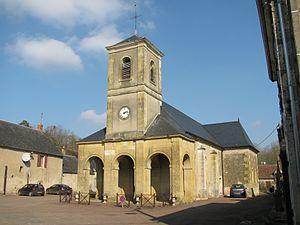
Église de Poiseux, Nièvre, France.
Poiseux est une commune française située dans le département de la Nièvre, en région Bourgogne-Franche-Comté.